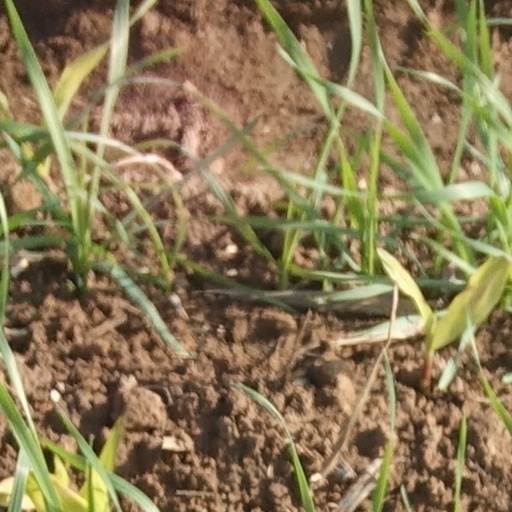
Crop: wheat